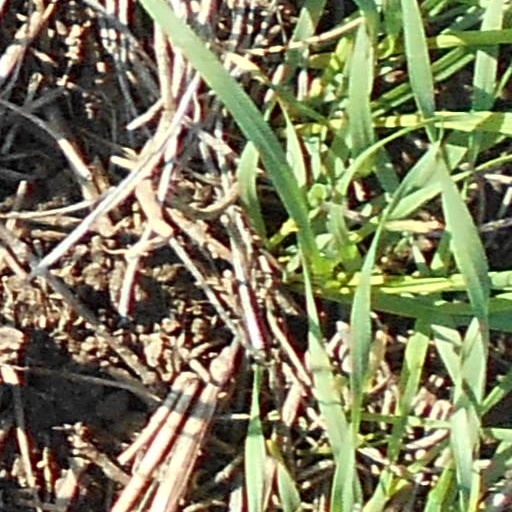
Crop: wheat